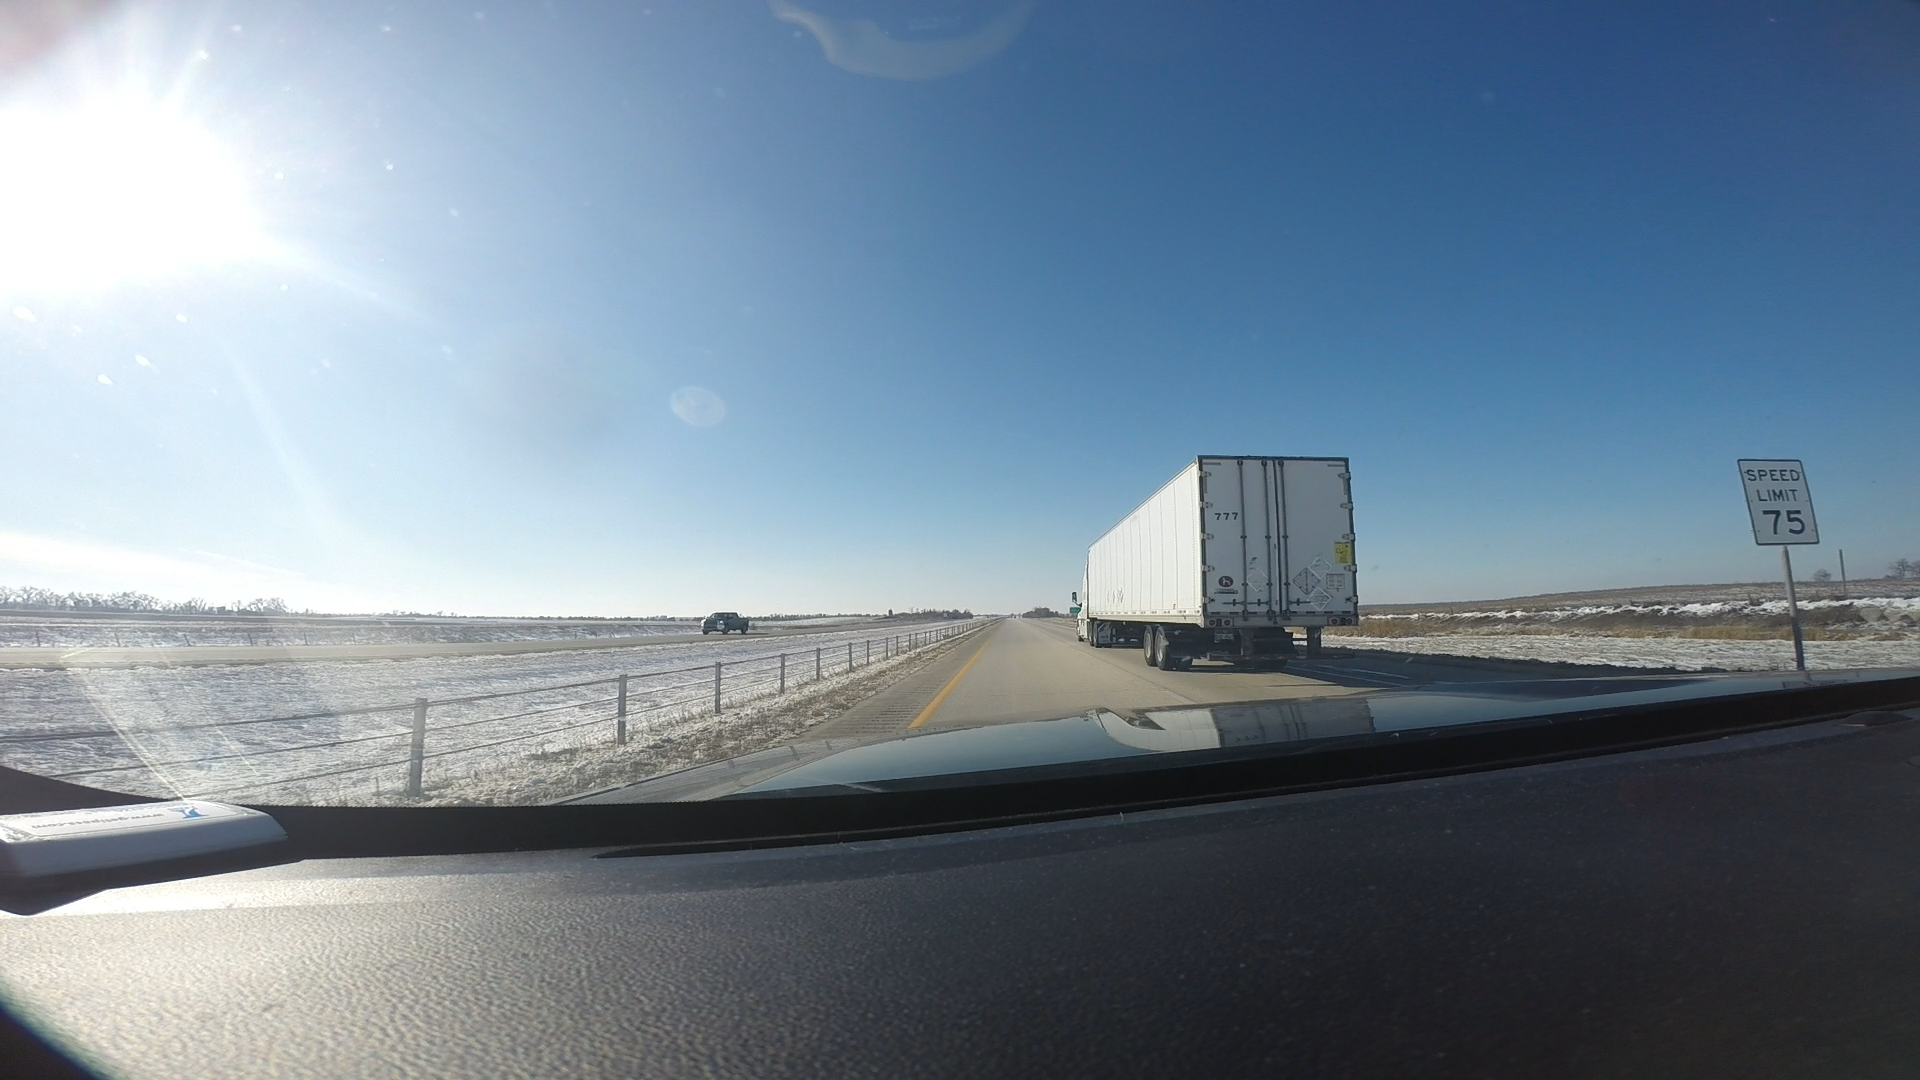
Speed limit sign label: mph75